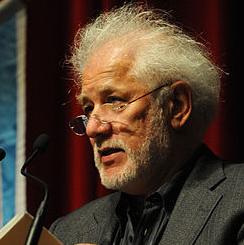
Age: 73